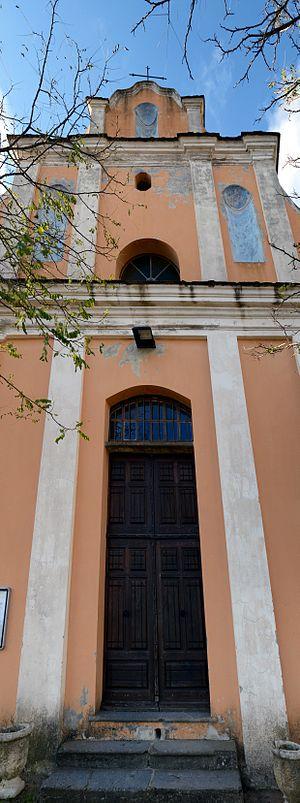
Pietraserena est une commune française située dans la circonscription départementale de la Haute-Corse et le territoire de la collectivité de Corse. Elle appartient à l'ancienne piève de Rogna.